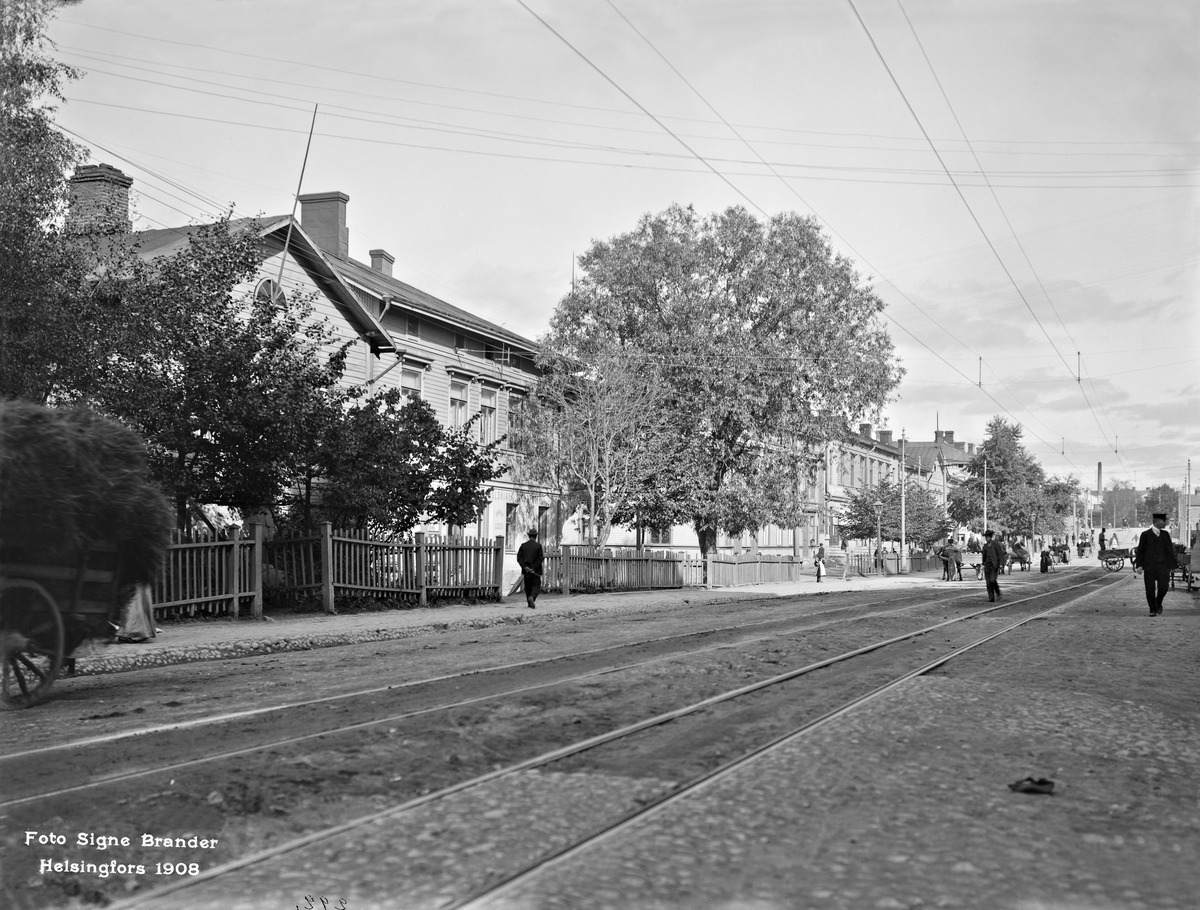
Itäinen Viertotie 8, 10, 12, 14
sisällön kuvaus: Itäinen Viertotie 8, 10, 12, 14.  Nykyinen Hämeentie 5, 7, 9, 11. mustavalkoinen
Kuvaaja: Brander, Signe, valokuvaaja
Ajankohta: kuvausaika 1908
Paikka: Suomi, Uusimaa, Helsinki, Kallio Helsinki, Linjat Helsinki, Hämeentie 5, 7, 9, 11
Aiheet: puurakennukset, kaupunkiväestö